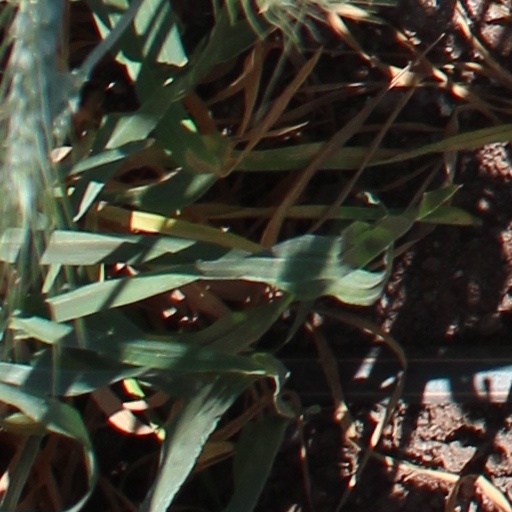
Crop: wheat